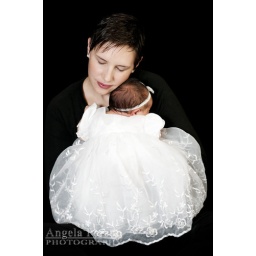
Mother holding newborn baby girl in fancy white dress